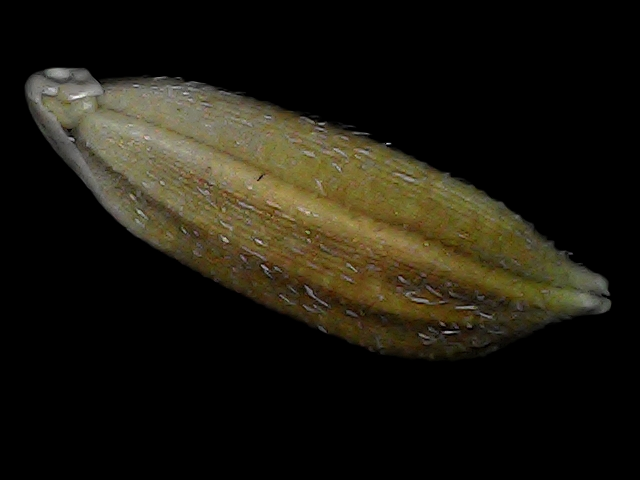
Rice variety: Bd91